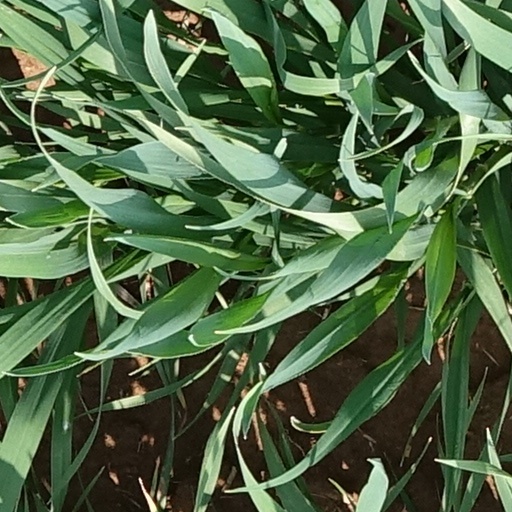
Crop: wheat